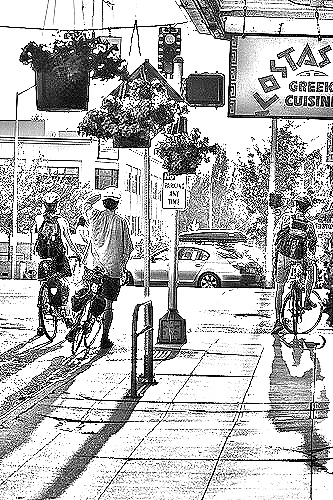
Portrait style: Sketch Portrait